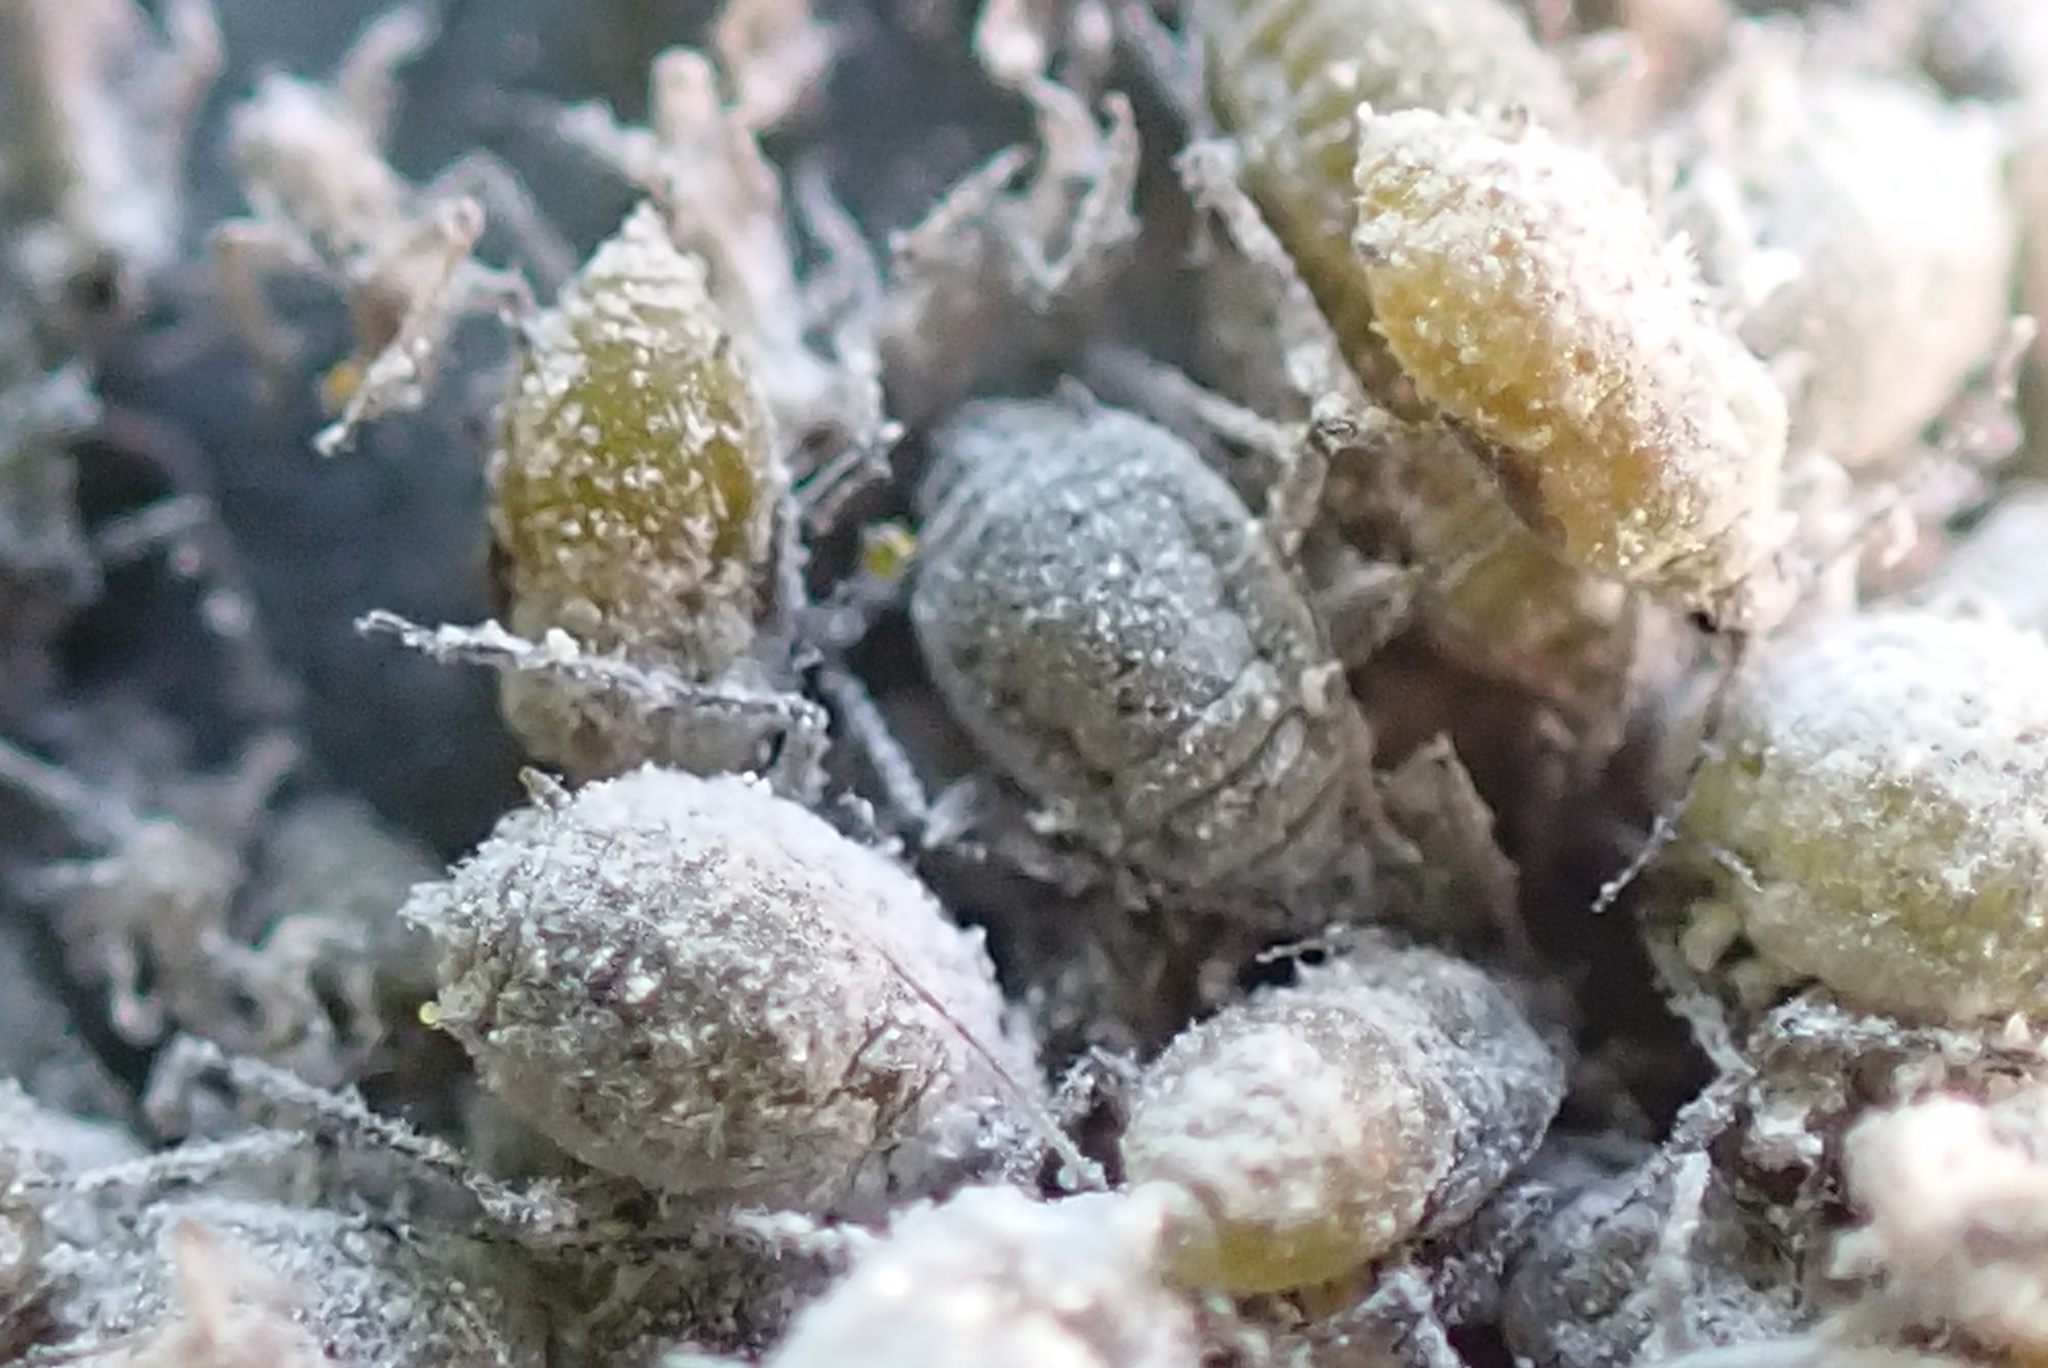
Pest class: cabbage_aphid